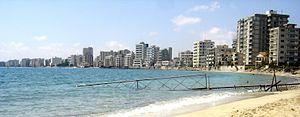
Varosha est un quartier de la ville de Famagouste à Chypre et une station balnéaire bâtie en 1972, qui est devenu une ville fantôme après l'intervention militaire turque en 1974. Elle est située dans la zone turque de l'île, et a été abandonnée par ses habitants, étant située en Chypre du Nord.